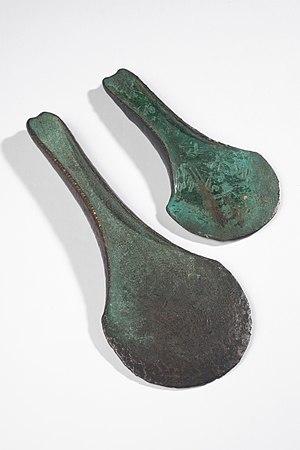
haches photo Musée Unterlinden
Le Bonhomme est une commune française de moyenne montagne située dans le département du Haut-Rhin, en région Grand Est.